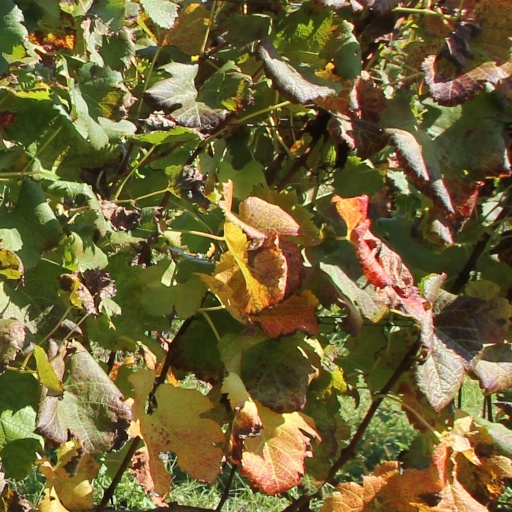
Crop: grape